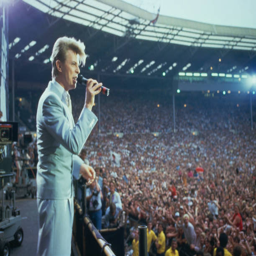
rock artist performing at the concert .